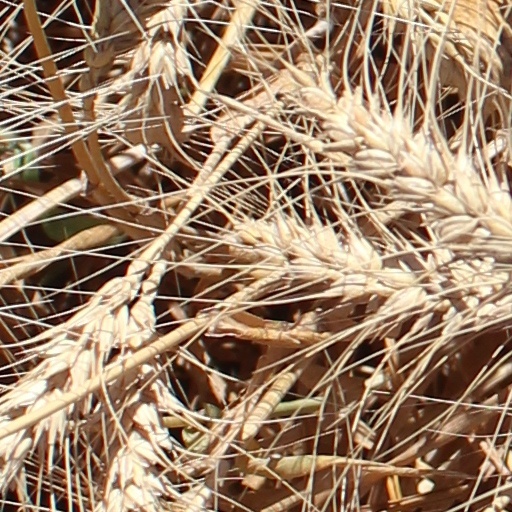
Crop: wheat